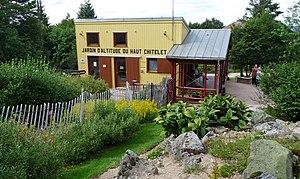
Entrée du Jardin d'altitude du Haut-Chitelet (Vosges)
Le jardin d'altitude du Haut Chitelet est un jardin botanique perché entre 1 210 et 1 228 m au sud du col de la Schlucht, à Xonrupt-Longemer, dans le massif des Vosges. Il présente plus de 2 500 espèces des régions froides ou montagneuses du monde. On y trouve aussi une tourbière naturelle et une hêtraie d'altitude. Avec le jardin botanique Jean-Marie-Pelt, situé en périphérie de Nancy, il fait partie des Jardins botaniques du Grand Nancy et de l'Université de Lorraine. Il est labellisé « jardin remarquable ». La Vologne, affluent de la Moselle, y prend sa source. C'est l'un des plus beaux et des plus riches jardins alpins d'Europe.
L'université de Lorraine est une université française remontant à 1572, année de la fondation de l'université de Pont-à-Mousson, qui est transférée en 1769 à Nancy et rétablie en 1852. Située principalement à Nancy et à Metz, elle dispose d'implantations spécifiques à Bar-le-Duc, Briey, Épinal, Forbach, Cosnes-et-Romain, Lunéville, Saint-Avold, Saint-Dié-des-Vosges, Sarreguemines, Maxéville et Yutz. Juridiquement, elle a le statut de grand établissement.